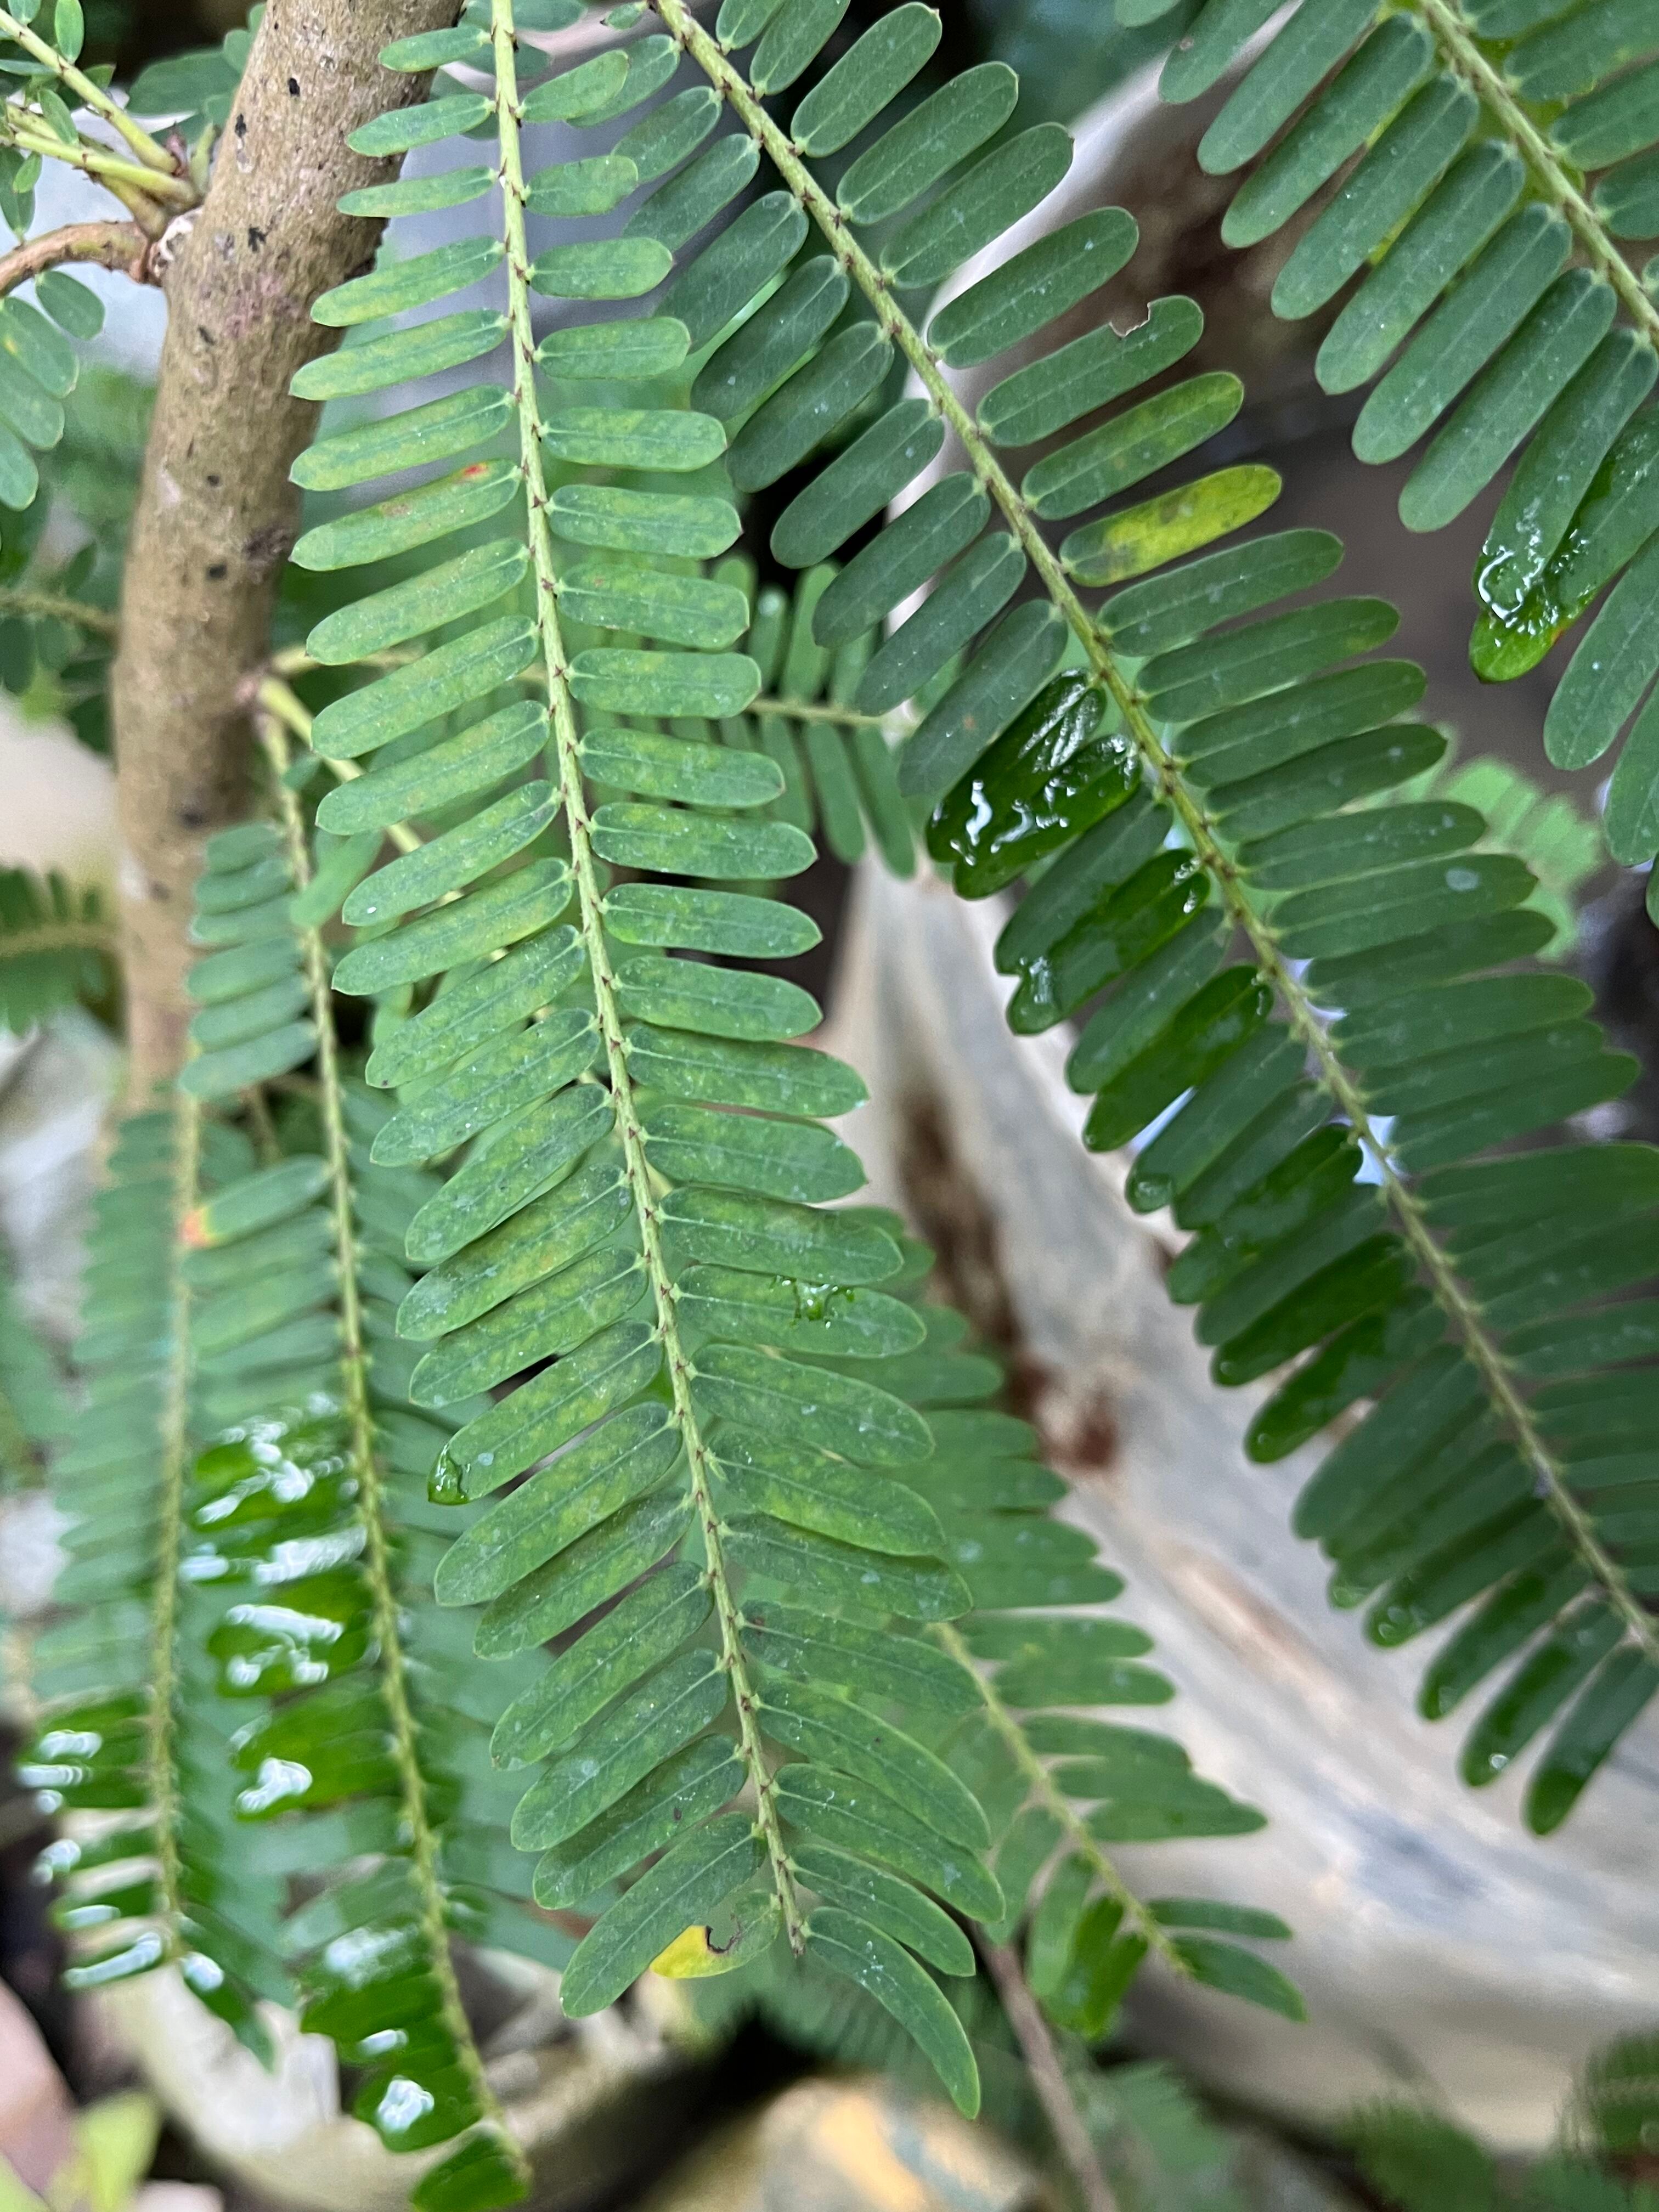
Plant species: phyllanthus-emblica